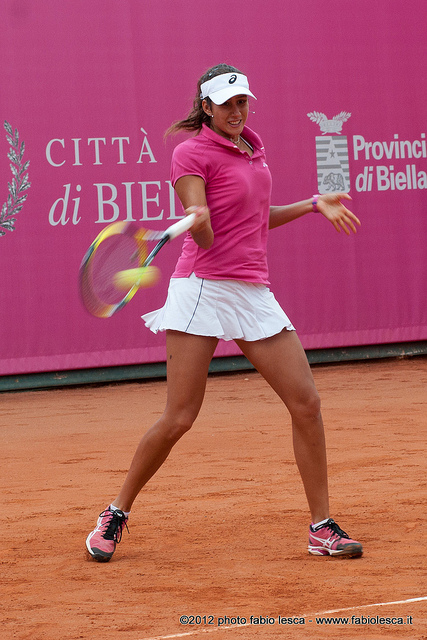
vận động viên tennis mặc váy đang vung vợt tennis đánh trả bóng